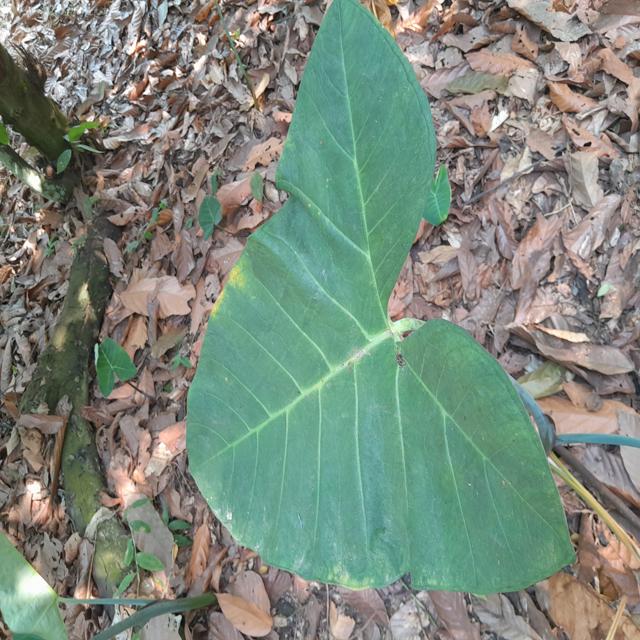
Label: Healthy